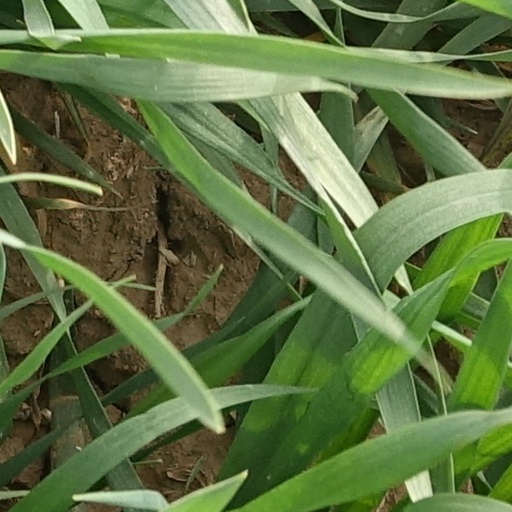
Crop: wheat